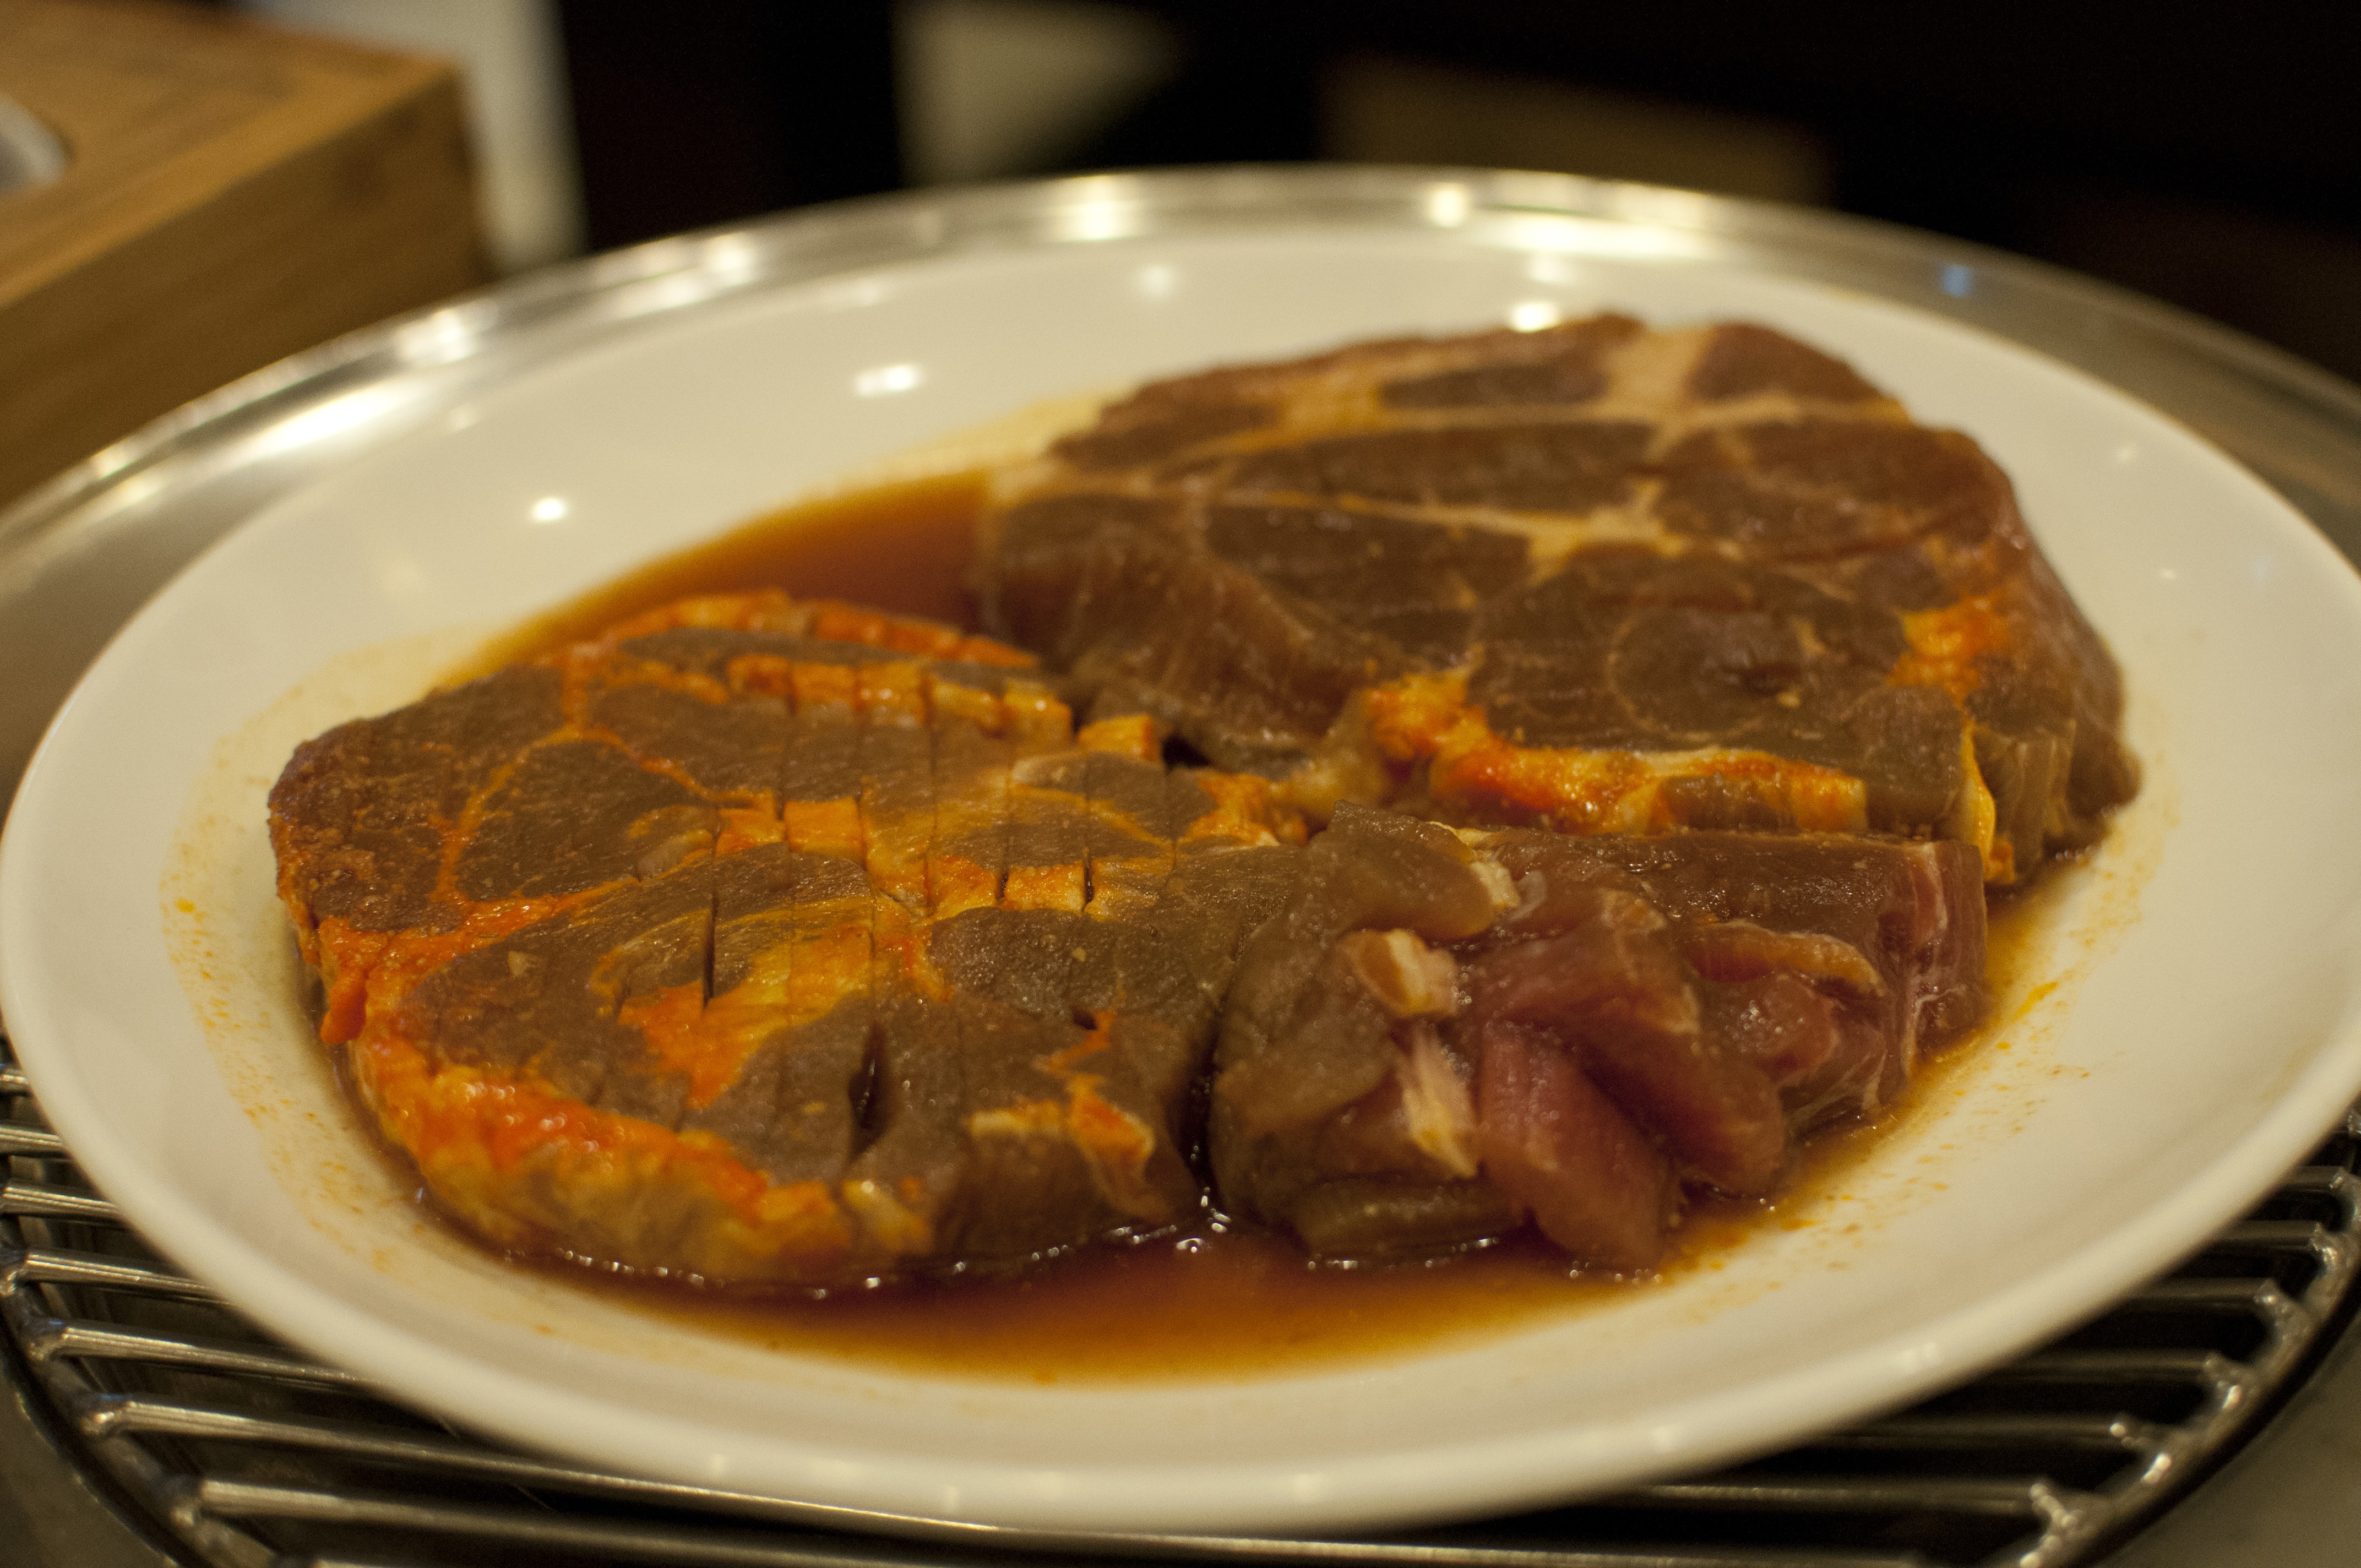
dish, meal, food, produce, meat, pork, cuisine, stew, grilled, ribs, curry, pork ribs